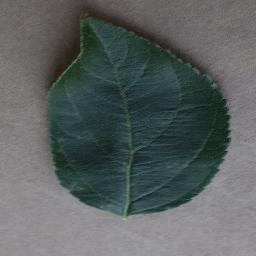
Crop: apple
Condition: healthy